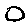
Label: 0